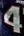
Number: 4